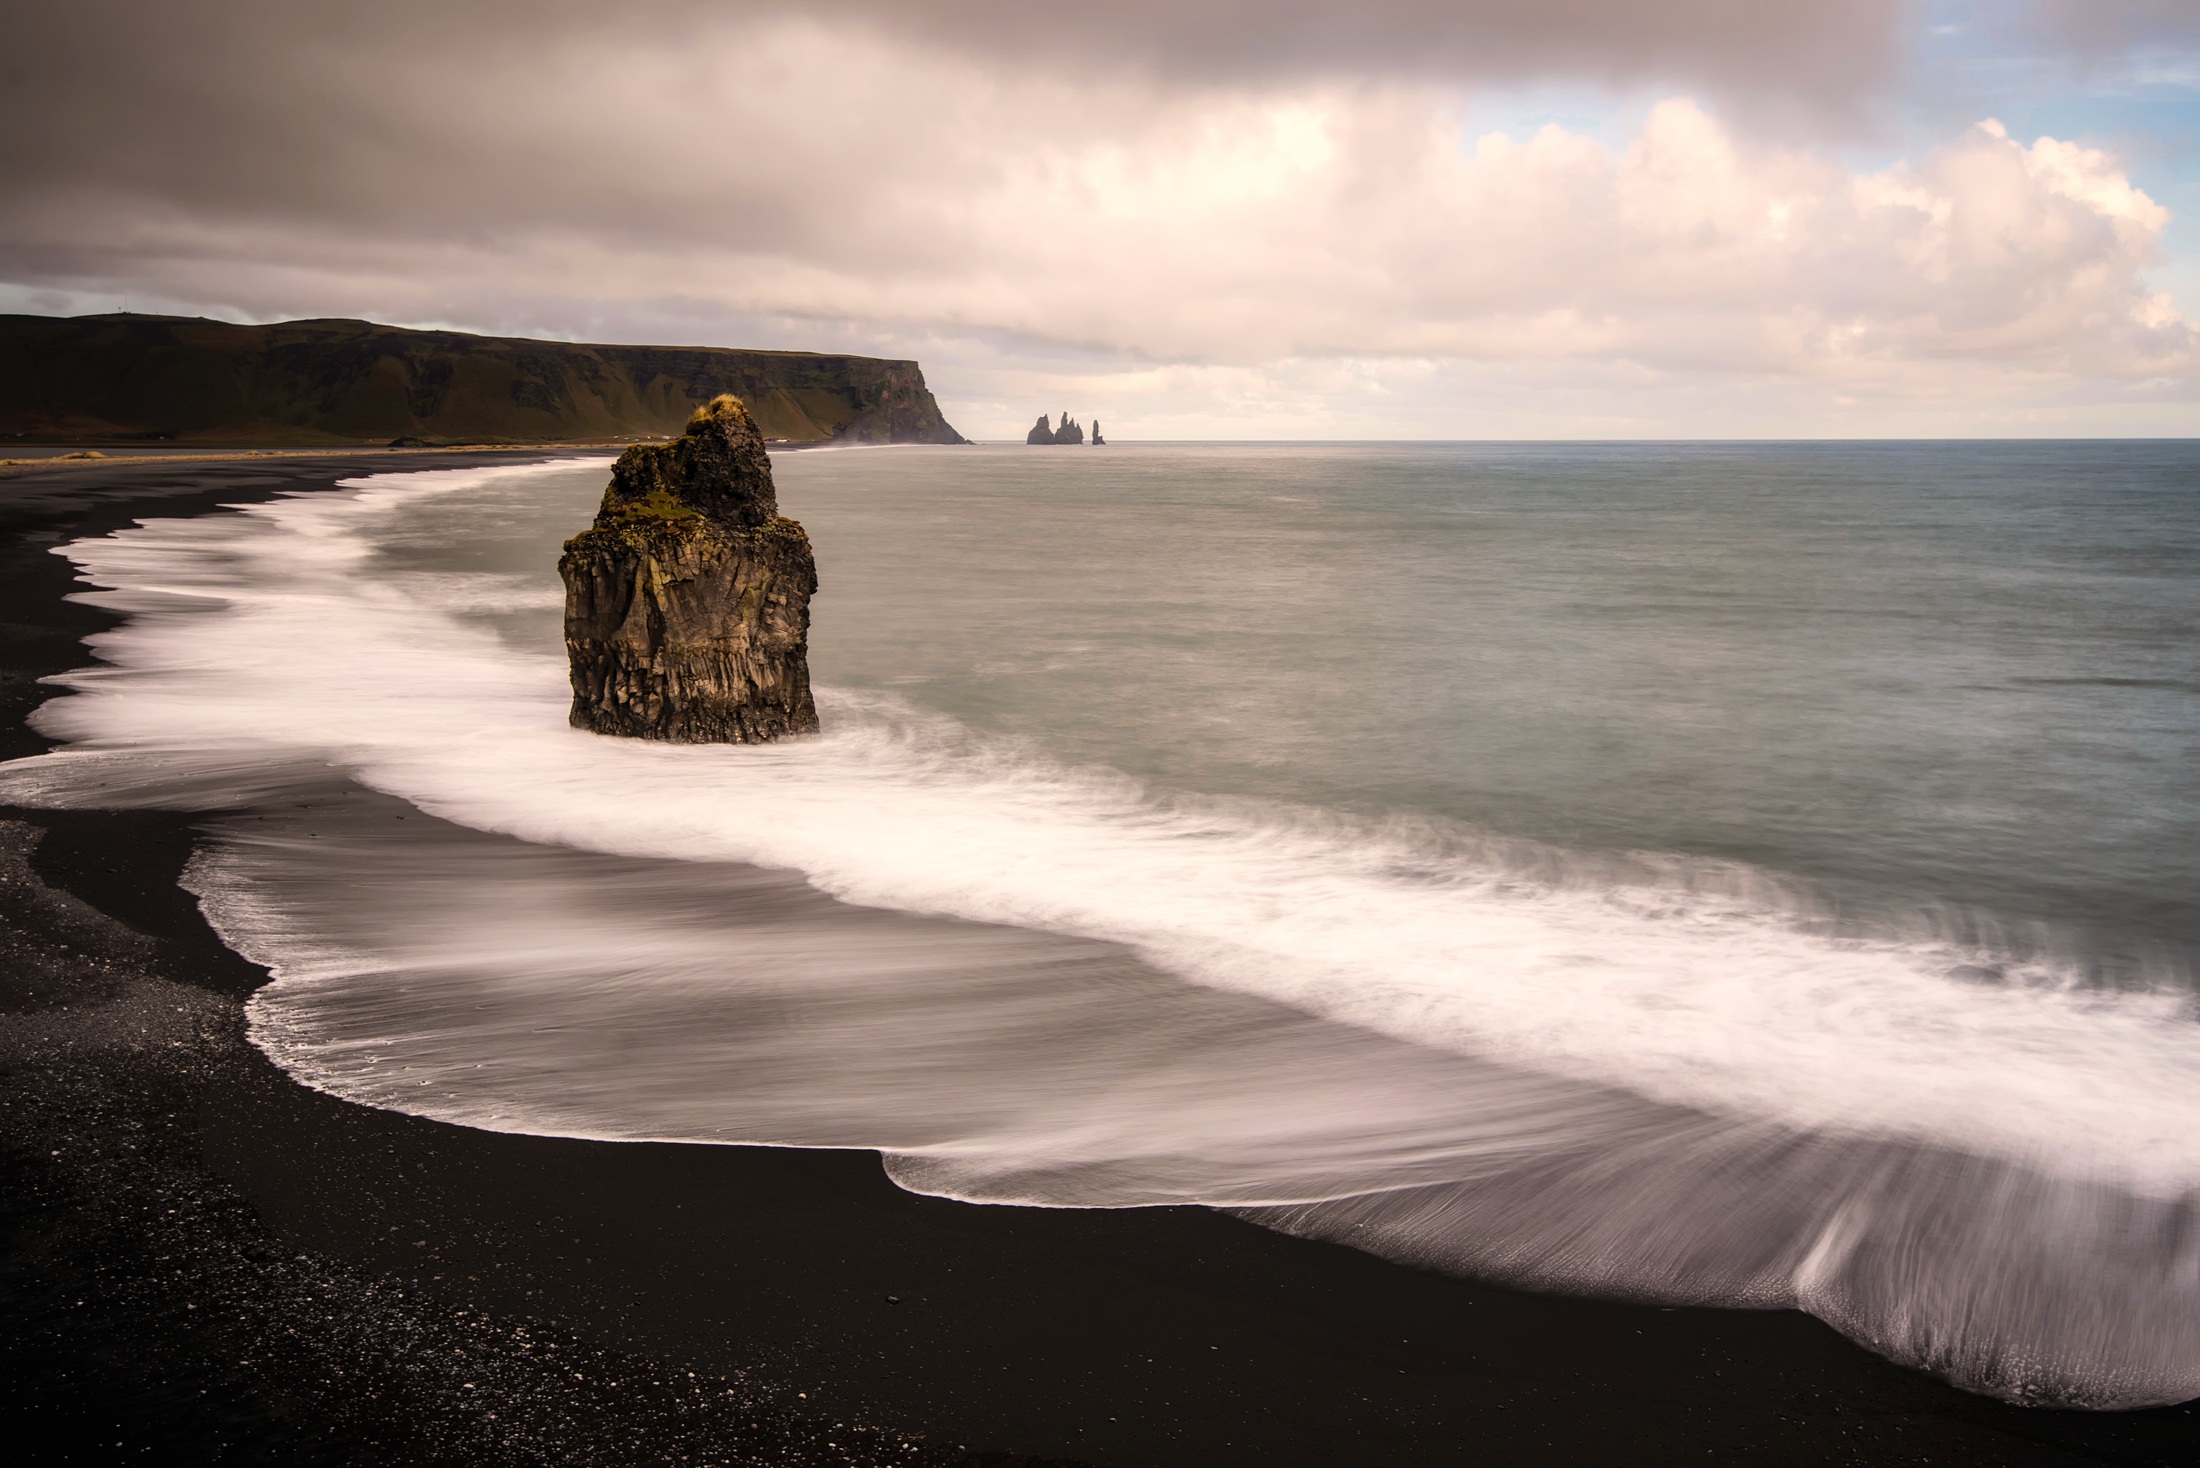
beach, landscape, sea, coast, water, nature, rock, ocean, horizon, cloud, sky, sunset, shore, wave, tide, formation, cliff, dusk, calm, iceland, seashore, terrain, body of water, crag, outdoors, headland, hdr, waves, clouds, outcrop, mountains, beautiful, meteorological phenomenon, wind wave, coastal and oceanic landforms